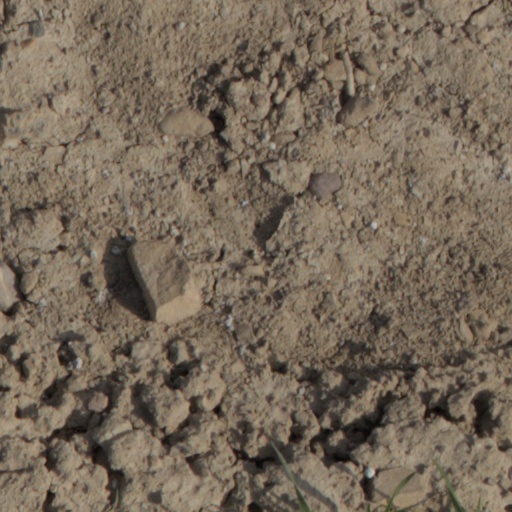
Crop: wheat